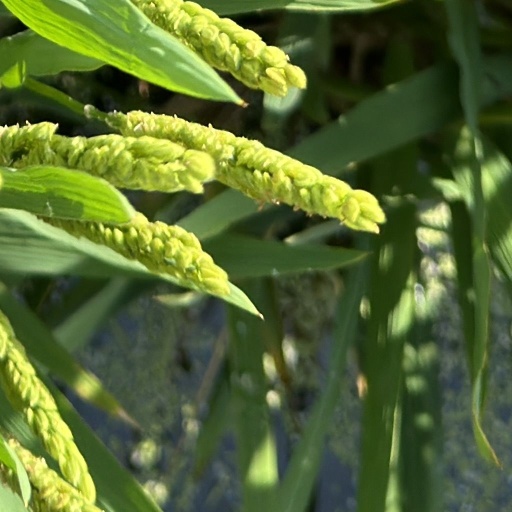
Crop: rice